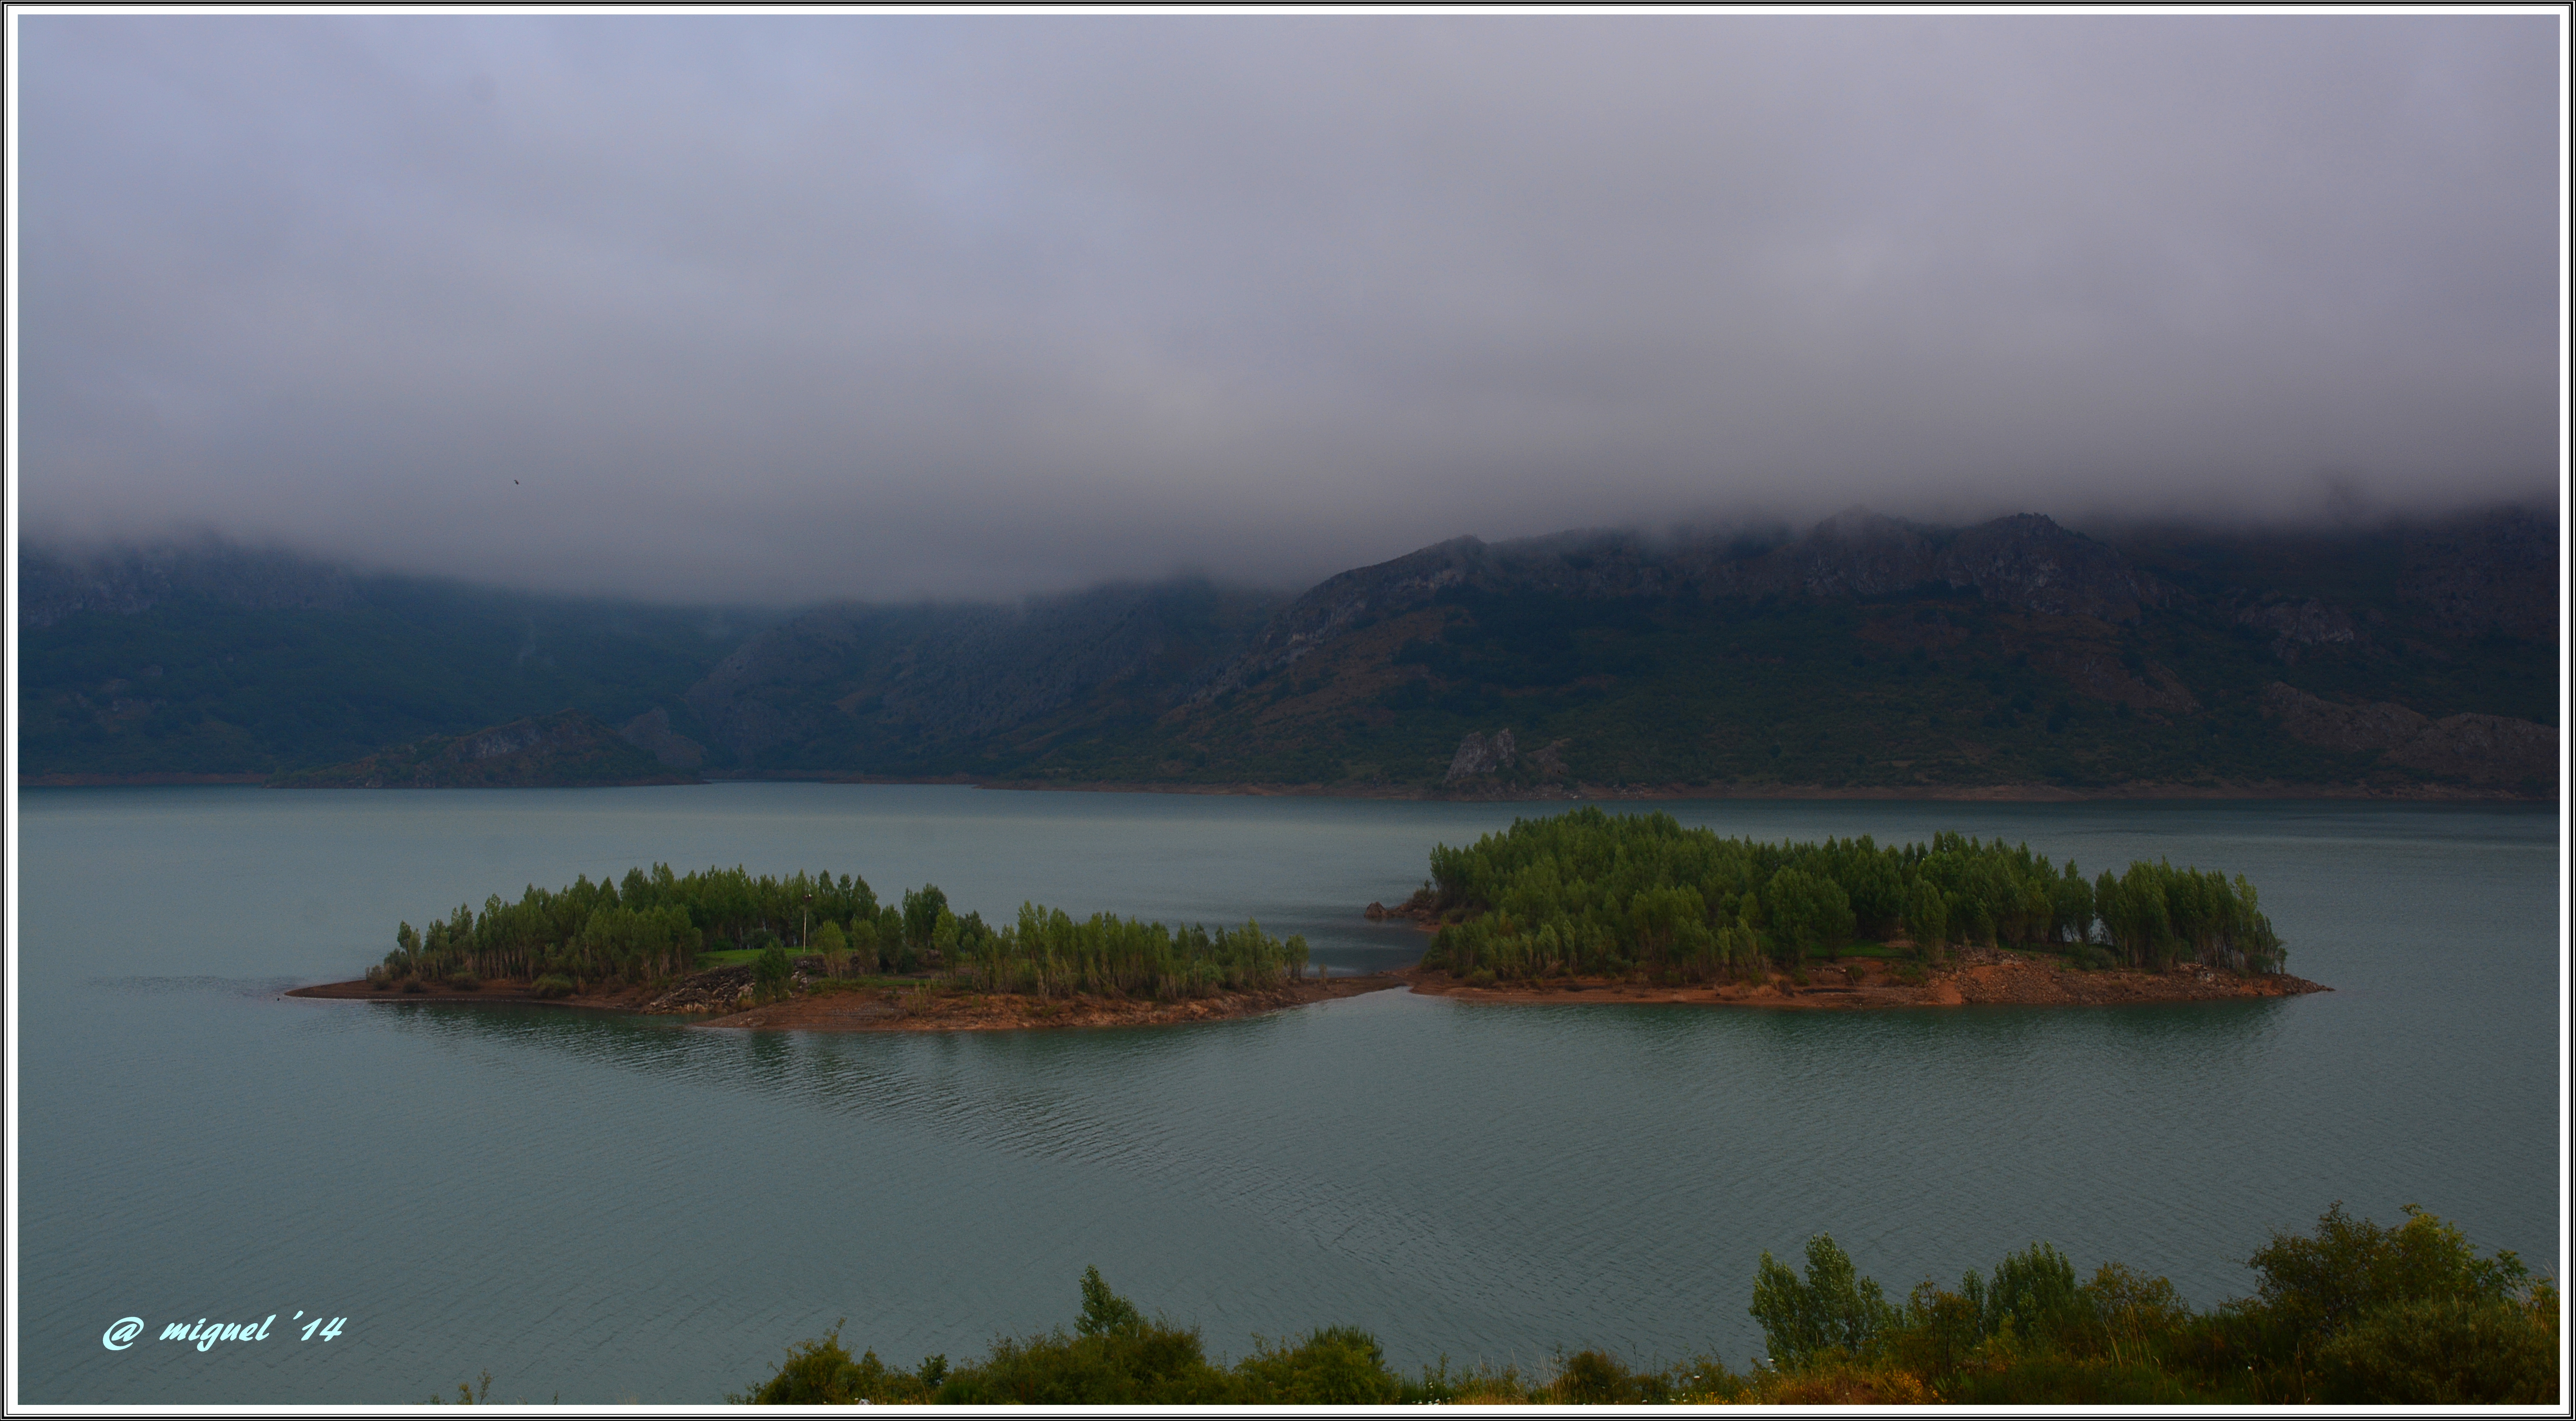
mountain, cloud, mist, morning, lake, inlet, reflection, bay, fjord, reservoir, verano2014, loch, atmospheric phenomenon